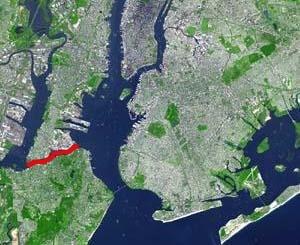
Le Kill Van Kull est un détroit des États-Unis d'environ 4,8 km de longueur pour 305 mètres de largeur séparant Staten Island et la péninsule de Bergen Neck occupé par la ville de Bayonne, New Jersey, aux États-Unis. Le nom kill vient du mot néerlandais kille, qui signifie « lit » ou « canal d'eau ».